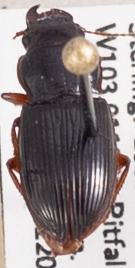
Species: Cratacanthus dubius
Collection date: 2022-06-15
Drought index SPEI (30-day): -0.528
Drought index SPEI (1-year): -2.09
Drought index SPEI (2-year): -2.09